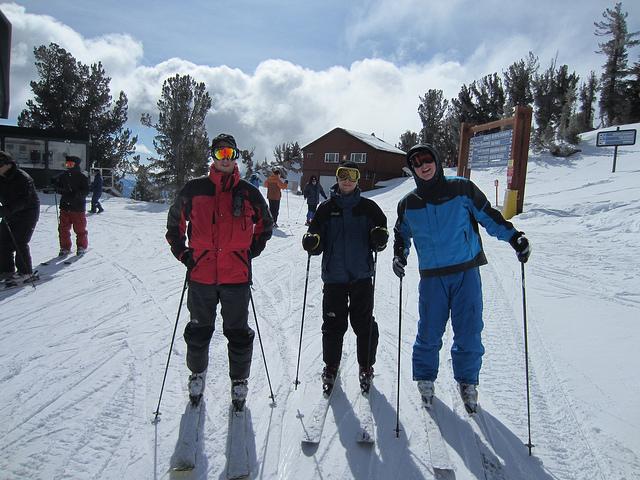
People who are dressed for skiing standing in the snow.